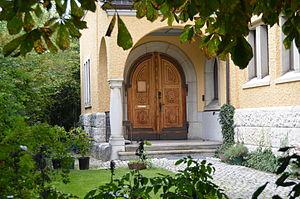
La synagogue de Baden est une synagogue de rite orthodoxe ashkénaze située au Parkstrasse 17 à Baden dans le canton d'Argovie, en Suisse. Érigée en 1912-1913, elle est aujourd'hui protégée comme bien culturel d'importance nationale.